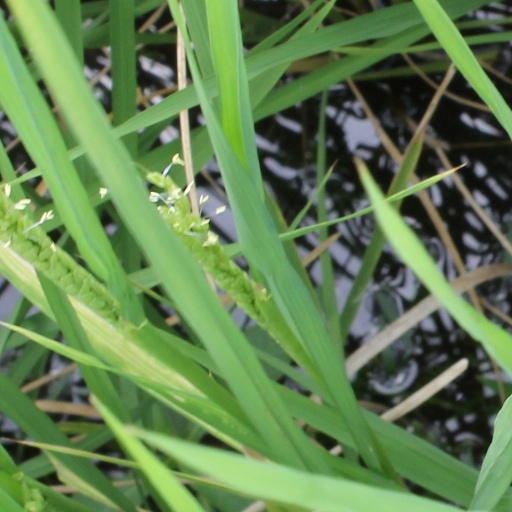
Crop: rice